Reed Green

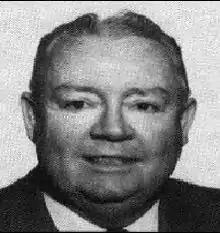
Green circa 1970s

Bernard Reed Green (December 12, 1911 – February 1, 2002) was an American football, basketball, and baseball player, coach, and college athletics administrator. He served as the head football coach at the University of Southern Mississippi from 1937 to 1948, compiling a record of 59–20–4. Green's winning percentage of .735 is the best of any head coach in the history of the Southern Miss Golden Eagles football program. Born in Leakesville, Mississippi, he attended the University of Southern Mississippi from 1930 until 1933 and lettered on the football, basketball, and baseball teams. He became the head coach of Southern Miss when Allison Pooley Hubert left to become the head coach at Virginia Military Institute. Green became the athletic director at Southern Miss in 1949 and held that position until 1973. He was inducted into the Mississippi Sports Hall of Fame in 1966. Green died in 2002.